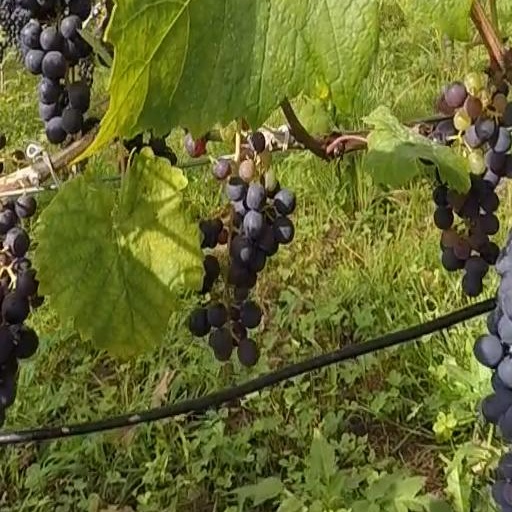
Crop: grape